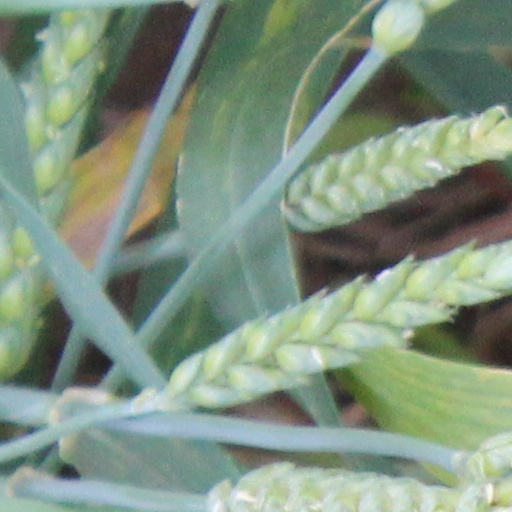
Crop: wheat